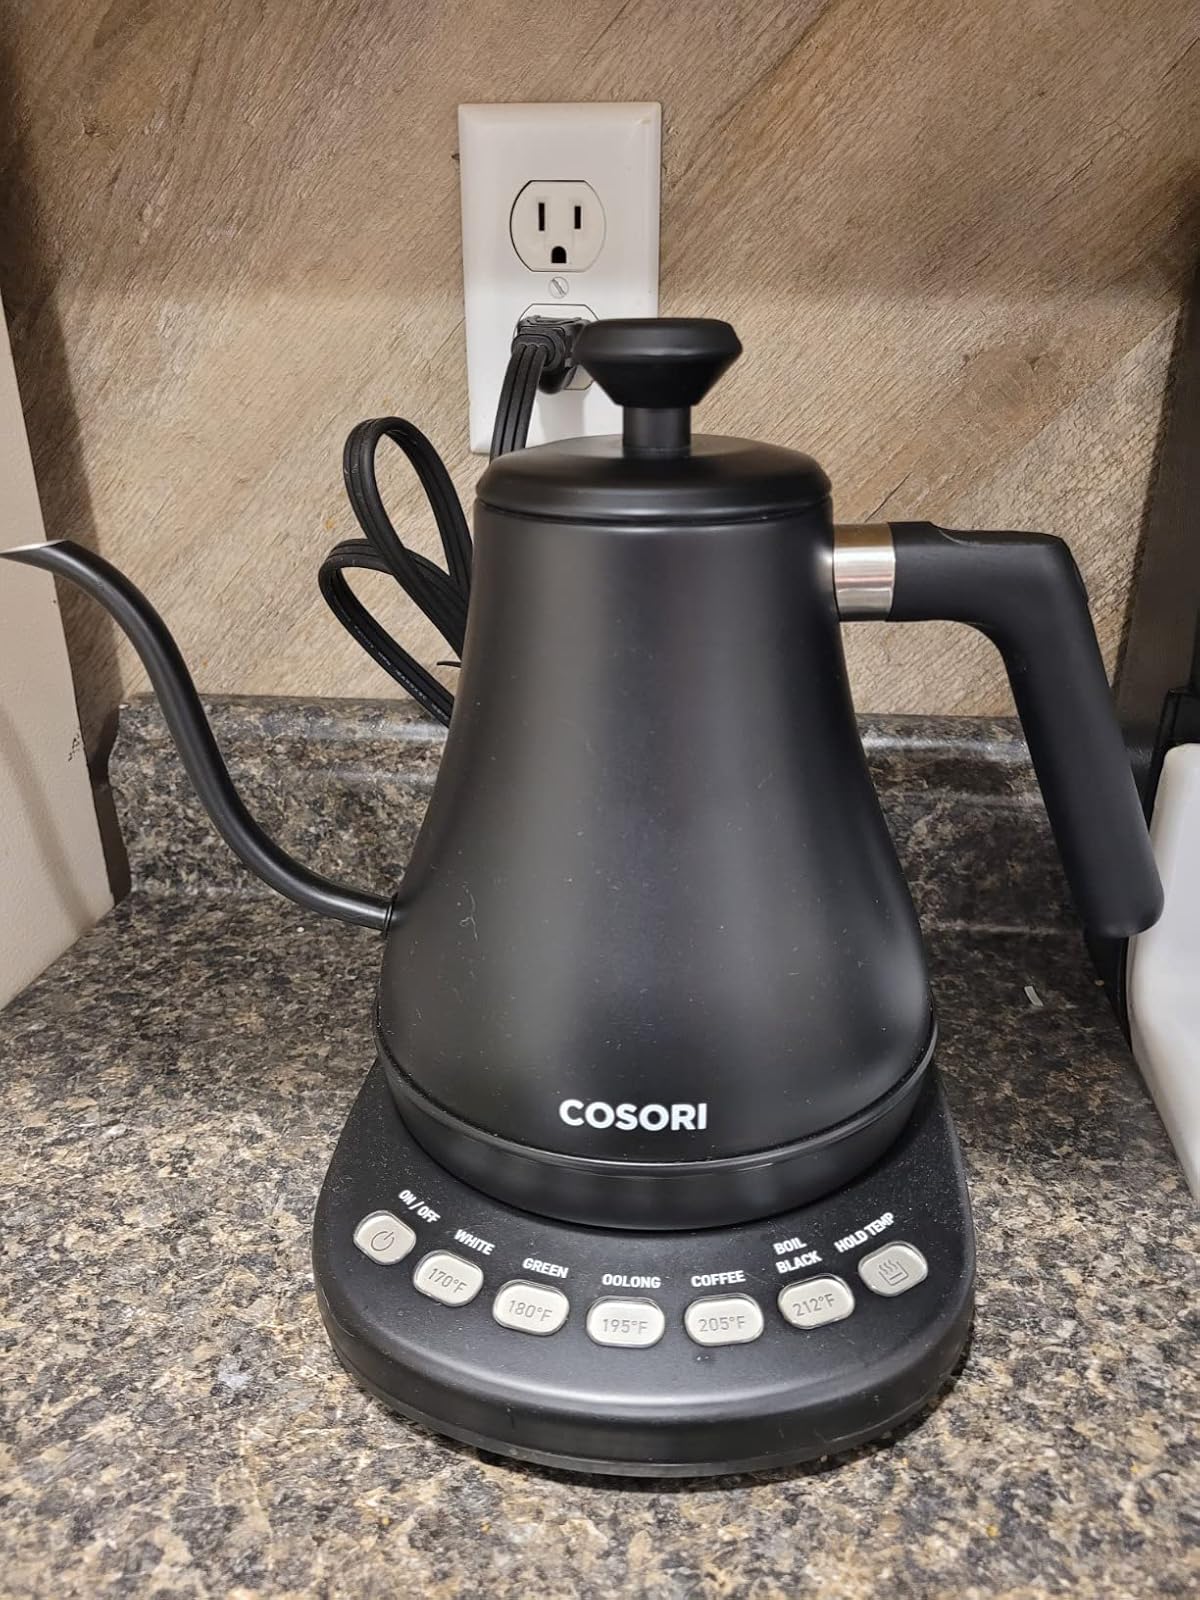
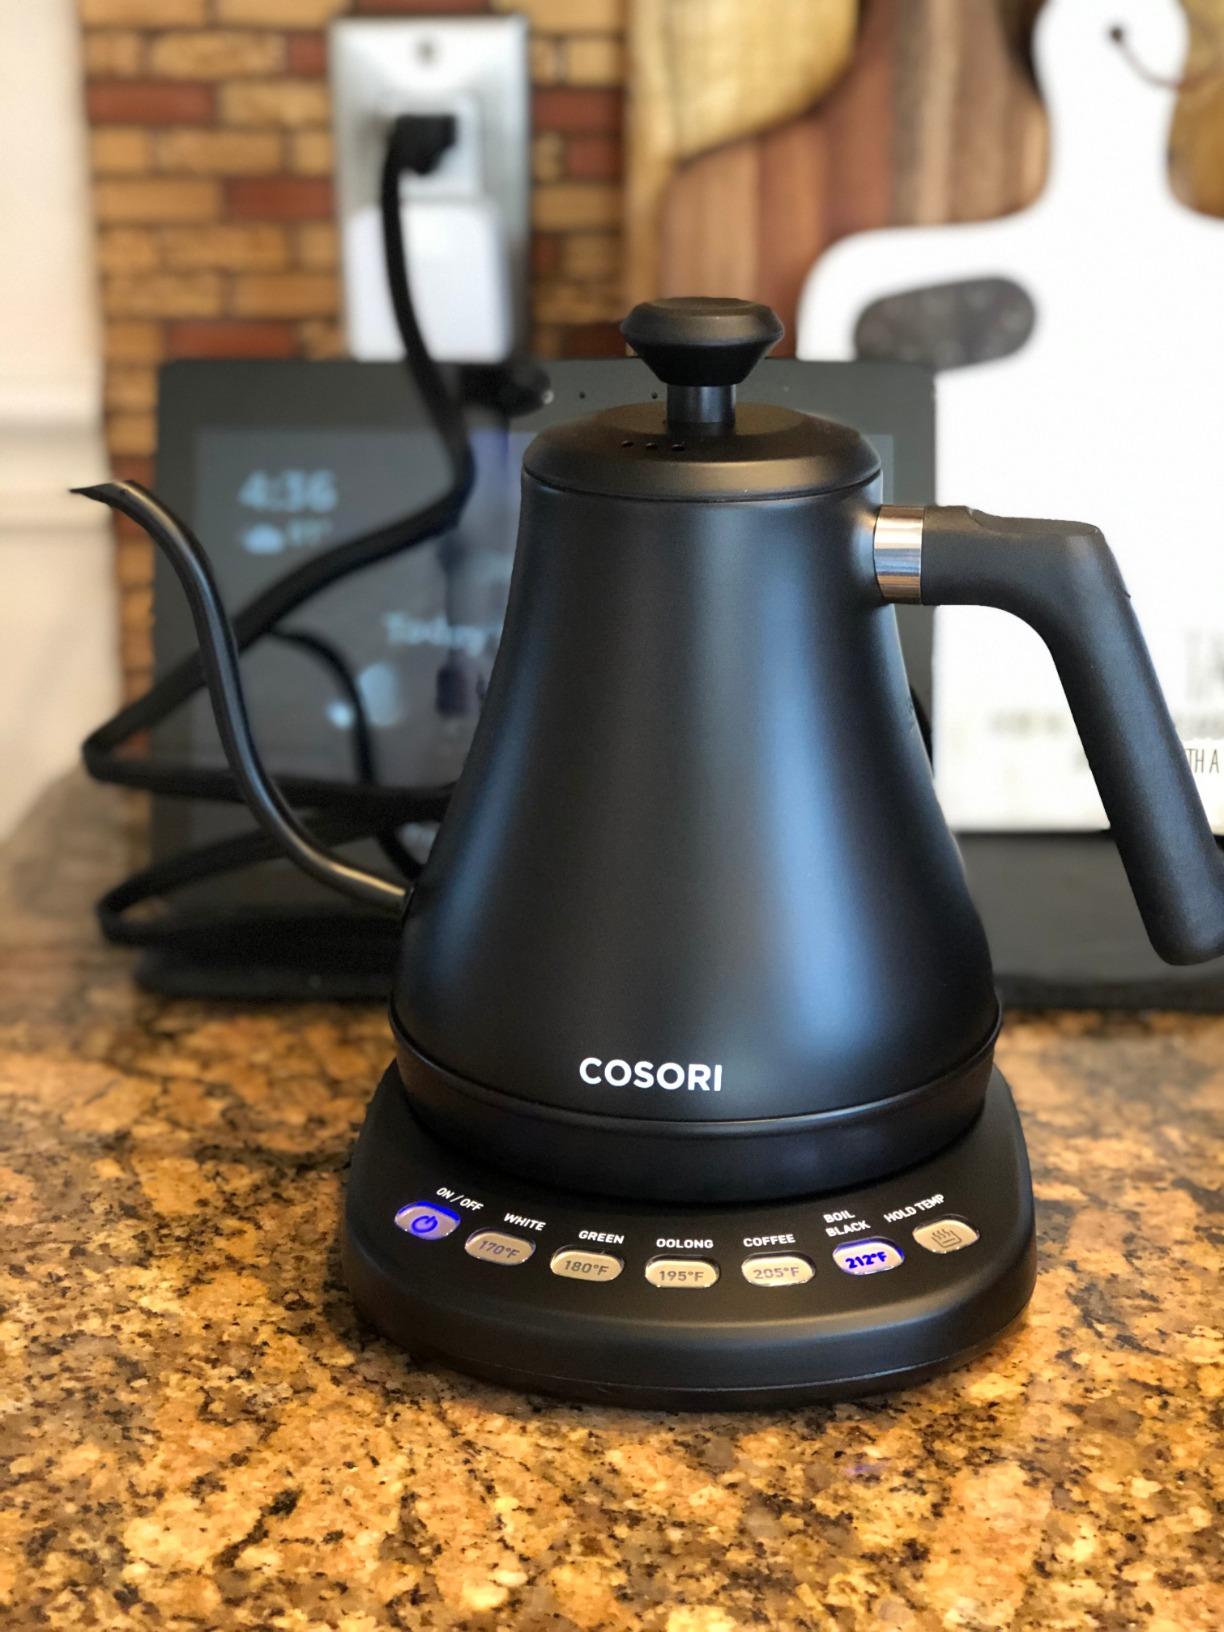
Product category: items_kettle
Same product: yes